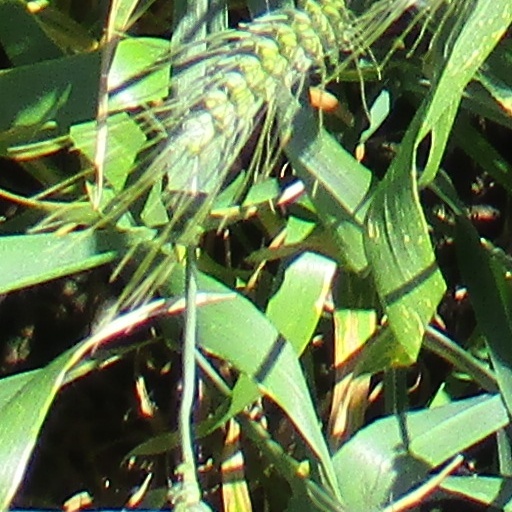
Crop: wheat